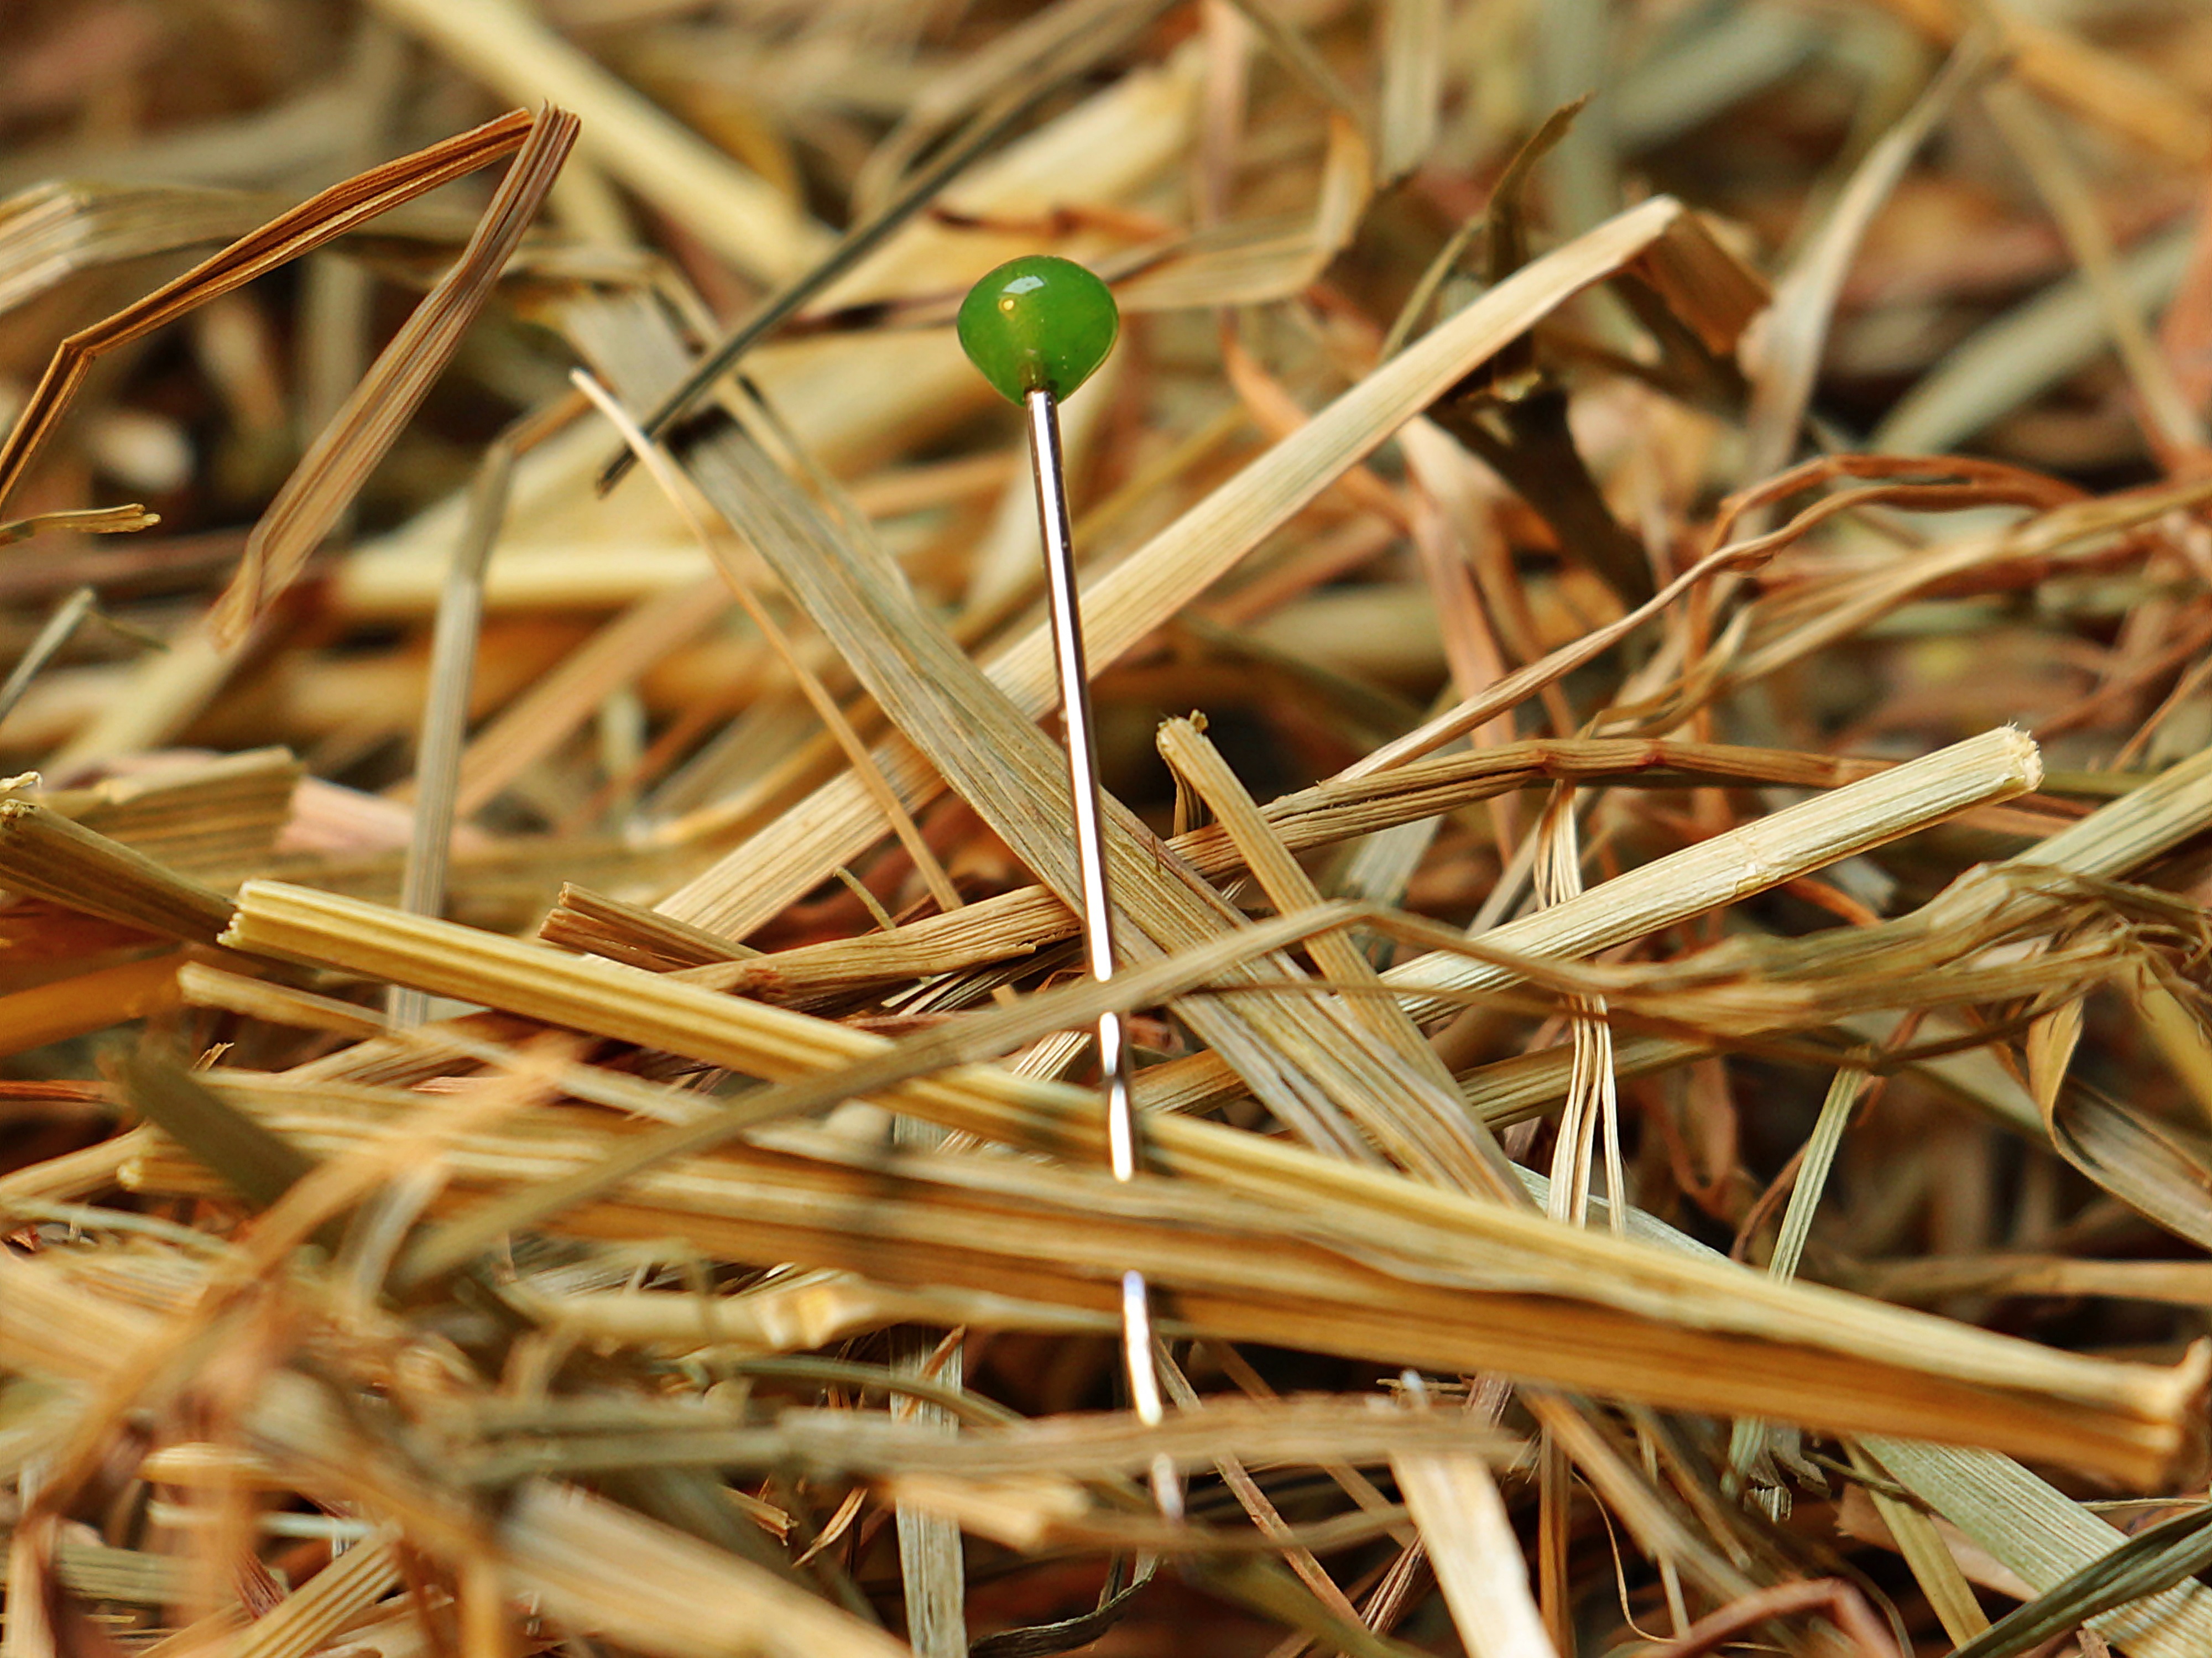
grass, branch, needle, plant, wood, hay, leaf, flower, love, crop, agriculture, haystack, twig, proverb, close up, pin, straw, lost, search, macro photography, to find, needle in a haystack, grass family, figure of speech, hard to find